Radio navigation

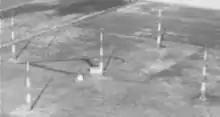
LFR ground station

VHF omnidirectional range, or VOR, is an implementation of the reverse-RDF system, but one that is more accurate and able to be completely automated.